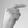
ASL letter: G